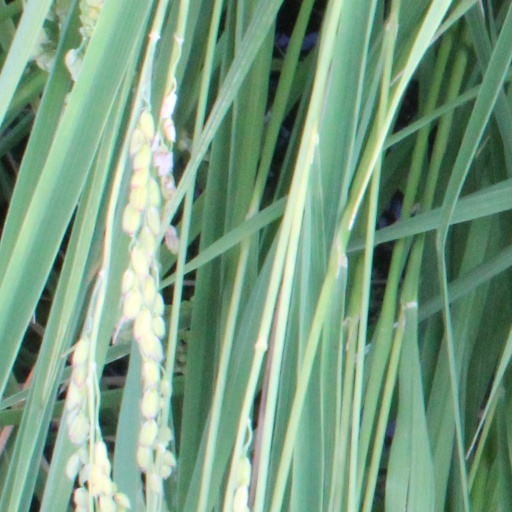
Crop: rice